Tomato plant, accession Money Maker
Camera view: tilt-top (135 deg); turntable rotation: 120 degrees
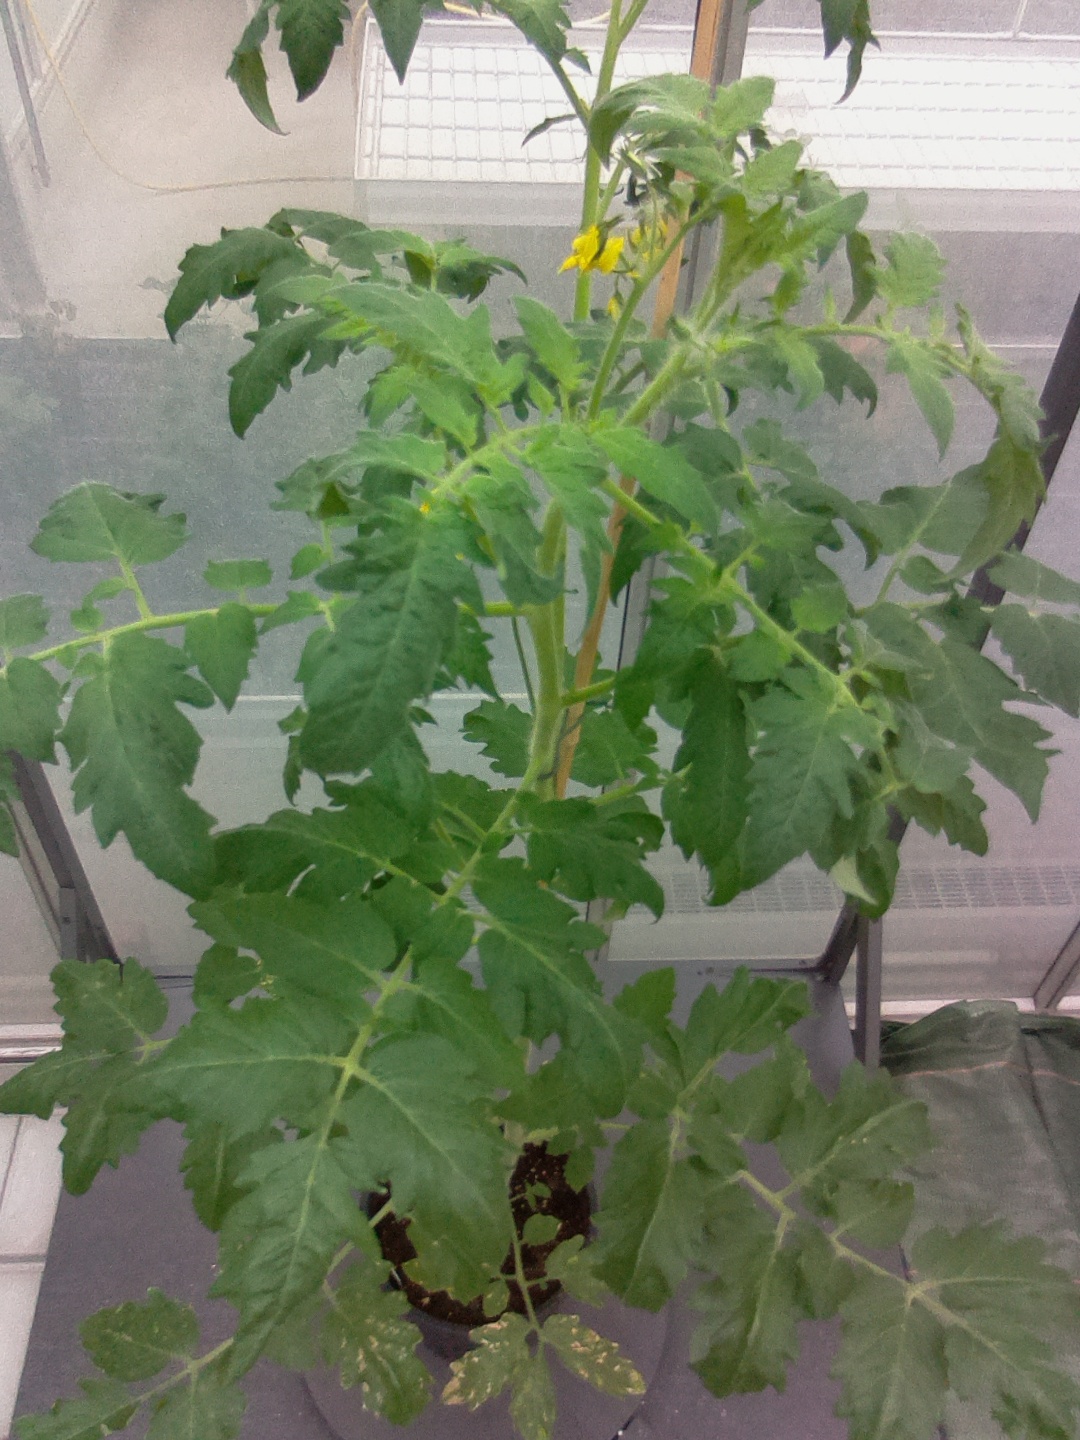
BBCH growth stage 70: Fruits at the main stem or branches visibles